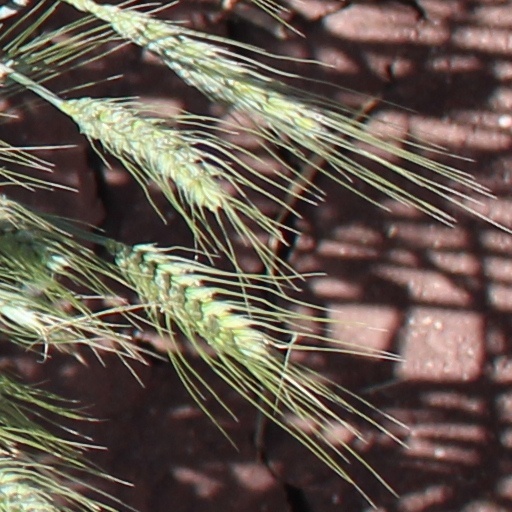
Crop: wheat